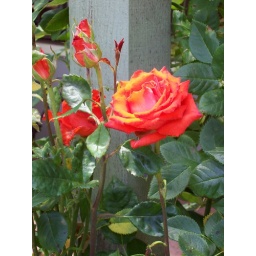
These red roses are perfect. Thriving on the extreme temperatures in Oranges.